1st Parachute Hussar Regiment

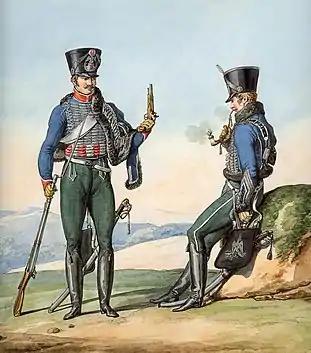
1st Hussars during the Napoleonic Wars

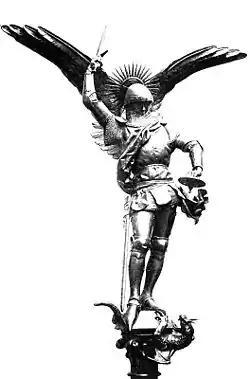
The Archangel Michael featured in Mont Saint-Michel and the Insignia of the 9th Parachute Chasseur Regiment.

Except for the Legionnaires of the 1 REG, 2 REG, 2 REP that conserve the Green Beret; the remainder of the French army metropolitan and marine paratroopers forming the 11th Parachute Brigade wear the Red Beret.